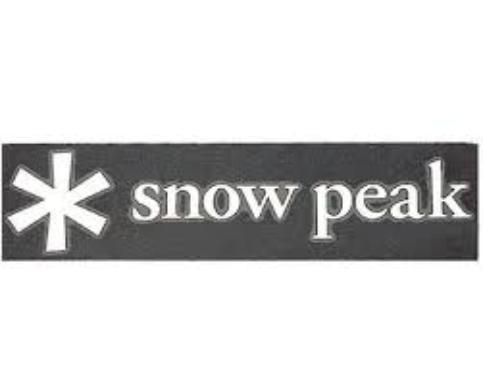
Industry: Sports